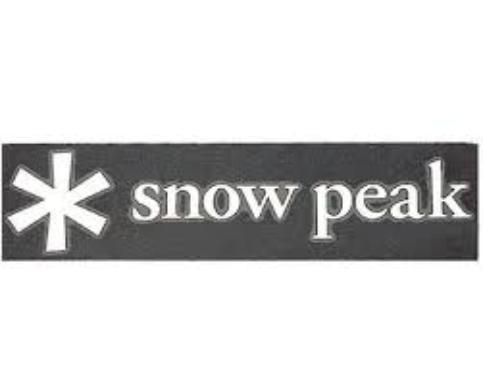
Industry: Sports